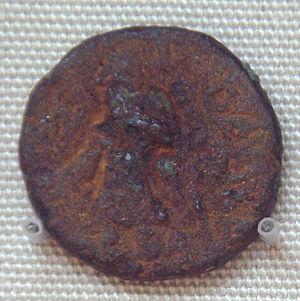
Le Royaume de Khotan, est un ancien royaume du peuple indo-européen des Sakas, qui a existé de l'an 56 à l'an 1000 et qui se situait sur la branche de la route de la soie qui longe la lisière sud du désert du Taklamakan dans le bassin du Tarim. Sa capitale se situait à Yotkan, une ancienne cité se trouvant à l'ouest de l'actuelle ville-préfecture de Hotan, dans la région autonome ouïghour du Xinjiang, en Chine. Connu par les chinois sous le nom de Yutian, ce au moins depuis la dynastie Han jusqu'à la dynastie Tang, Khotan est, avec l'Empire kouchan un des plus anciens pays bouddhistes ayant existé. Cette civilisation bouddhiste a précédé l'arrivée et l'implantation durable de l'islam dans la région avec les invasions en 1006 des Turcs qarakhanides.